Nicholas Hyde

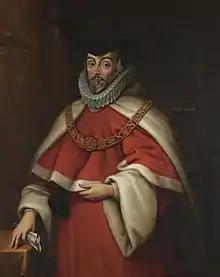
Sir Nicholas Hyde, Lord Chief Justice

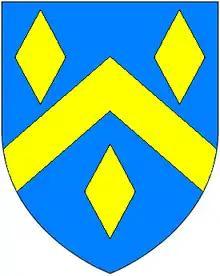
Arms of Hyde: "Azure, a chevron between three lozenges or"

Sir Nicholas Hyde (c. 1572 – 25 August 1631) was Lord Chief Justice of England.